Beit Beirut

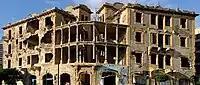
Barakat building in the process of renovation in 2009

In 2003 the municipality of Beirut issued a decree of expropriation for public interest. The decree stated that the Barakat building will be restored to accommodate a memory museum and a cultural center (which will later be known as "Beit Beirut") with objects tracing the 7000-year history of the city. The decree also provisions the construction of a modern annex to the building on the empty lot around it, which will house offices of the municipality's urban planning department as well as an underground parking lot. The French government provided technical assistance to the Beirut municipality but the cultural specialists who were supposed to visit and counsel on the museum's development were delayed because of the 2006 and 2007 Lebanon conflicts and political instability. The Beit Beirut project was delayed until the return of relative political stability in 2008. The project saw the collaboration between the municipality of Beirut, the City of Paris and the French embassy in Lebanon. In 2009, Lebanese architect Youssef Haider was commissioned by the Beirut municipality to lead the building's restoration works. Even though Haidar had experience in rehabilitation as he had previously worked on the restoration of traditional buildings in downtown Beirut and Tripoli, his selection was contested since he was chosen without having recourse to an open competition. Haidar was assisted by a committee of architects formed by the Municipality of Paris; this committee has worked to develop the rehabilitation project of the museum and is formed by members from a variety of disciplines. Beit Beirut was slated to open in 2013 but didn't open until April 28, 2016; planning and restoration costs amounted to 18 million US dollars.